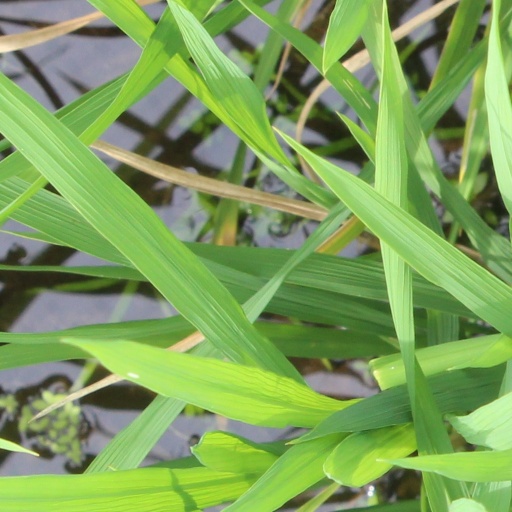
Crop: rice